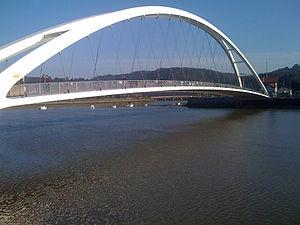
Plentzia est une station terminus de la ligne 1 du métro de Bilbao, située sur la rive gauche de la Ría Butrón à proximité du centre de la ville de Plentzia dans la province de Biscaye de la communauté autonome du Pays Basque.
Cet article a pour objet de présenter une liste de ponts remarquables d'Espagne, tant par leurs caractéristiques dimensionnelles, que par leur intérêt architectural ou historique.